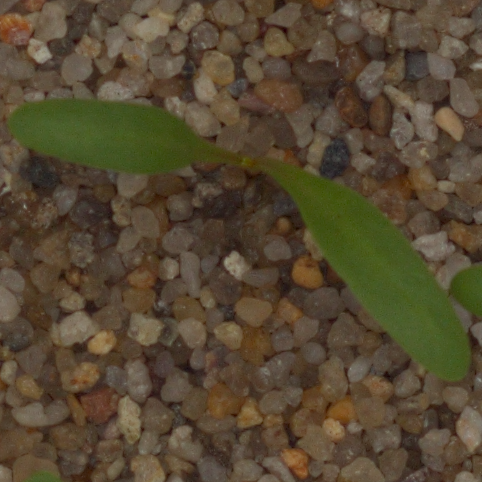
Label: sugar_beet